Natalia Brasova

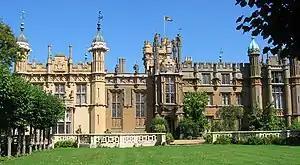
Knebworth House

Wulfert accepted the Kremlin post, at an enlarged salary, and as Natalia's residence permit was tied to her husband's she also returned to Moscow to live temporarily at a hotel opposite the Kremlin. By November, she was living in an eight-room apartment at 36 Petersburg Road, paid for by Michael, where he visited her about three times a month from Orel. Wulfert was still demanding that Natalia return to him, as well as threatening to shoot her. Against the wishes of Michael and Natalia, Nicholas II insisted that she remain in Moscow, and refused to vary the conditions of her residence permit.